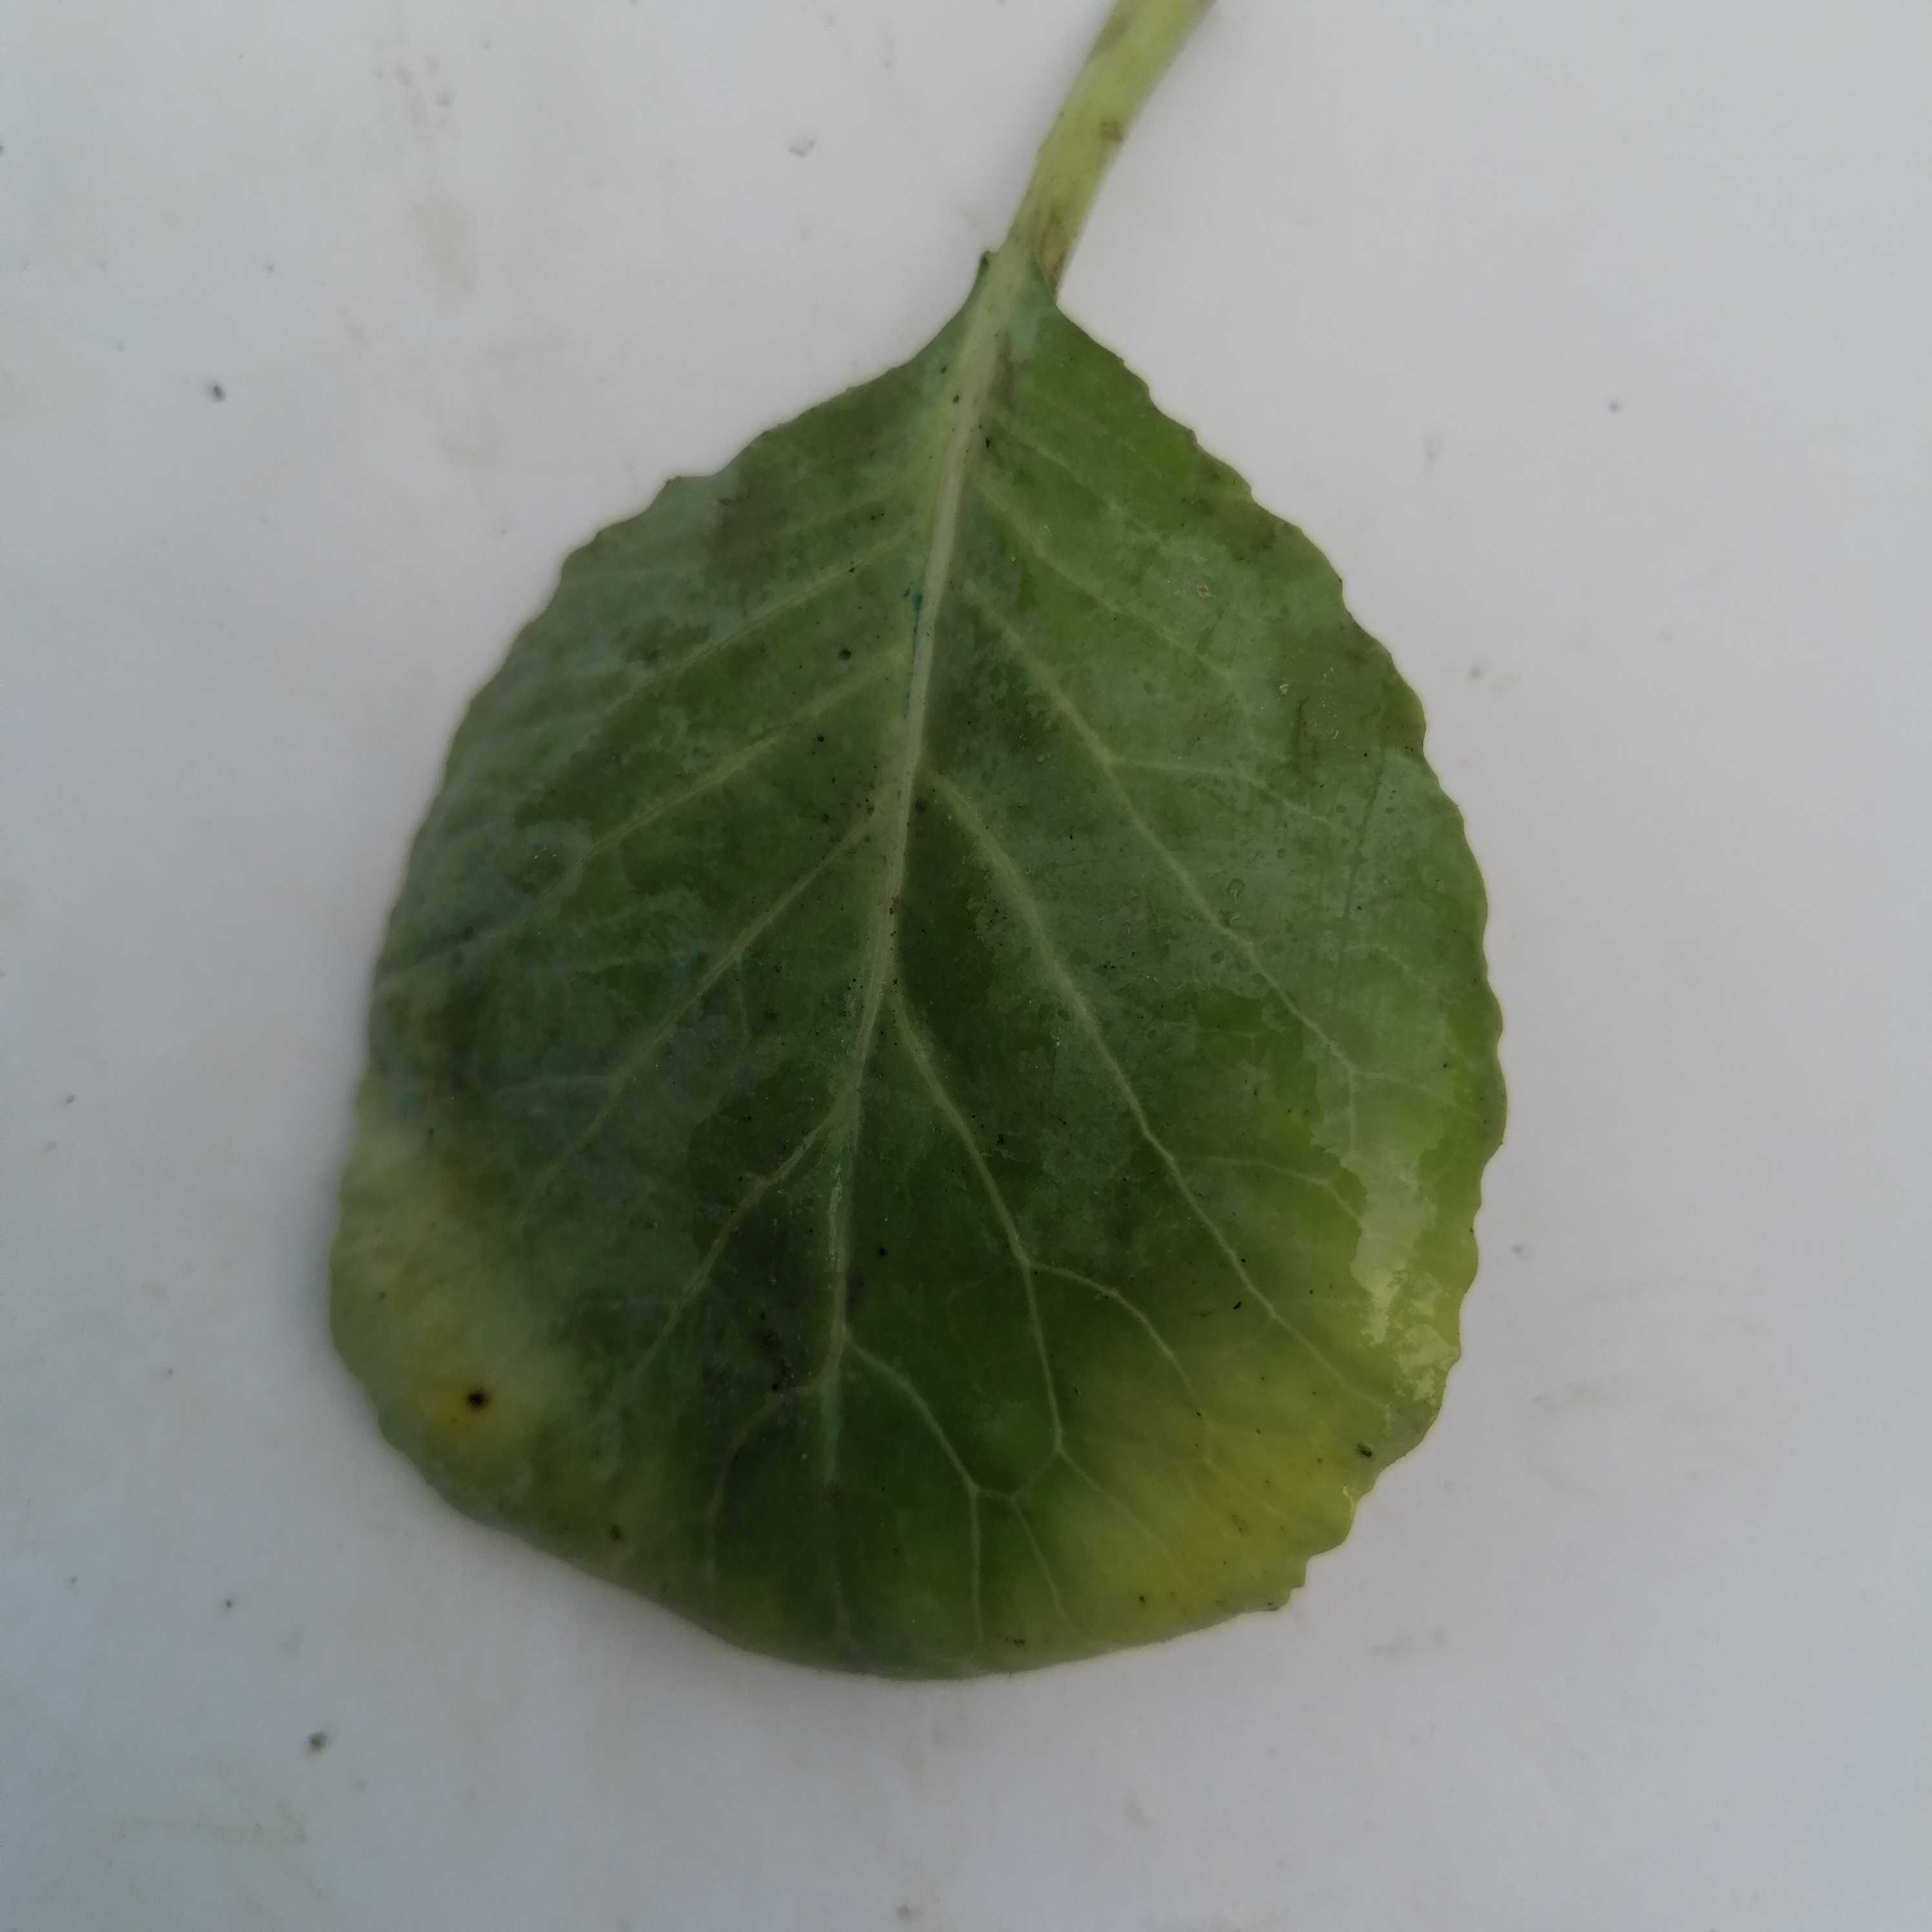
Label: Black Rot